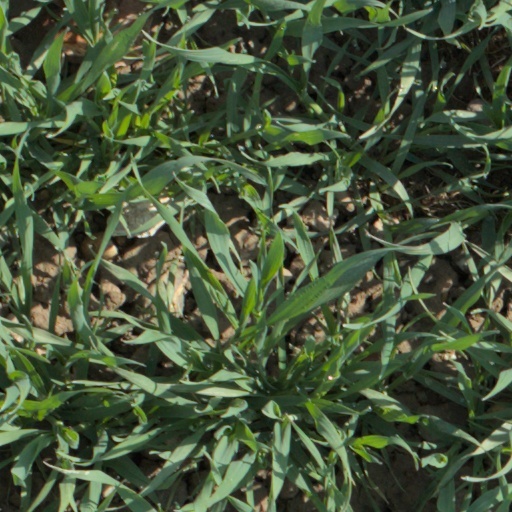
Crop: wheat